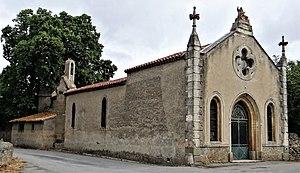
Rieux-Minervois - Chapelle Notre-Dame-du-Bout-du-Pont
La chapelle Notre-Dame-du-Bout-du-Pont, dédiée à Notre-Dame-des-Sept-Douleurs, est une chapelle catholique près de la rivière Argent-Double à Rieux-Minervois dans l'Aude, dans la région française d'Occitanie.